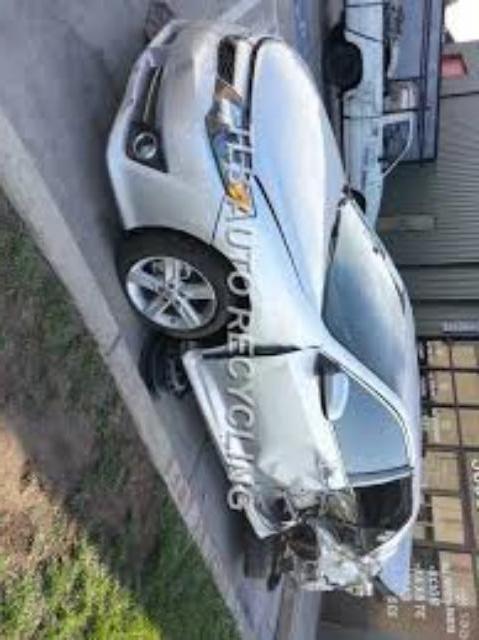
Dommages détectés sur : capot, porte avant gauche, porte arrière droite, aile arrière droite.
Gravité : majeur